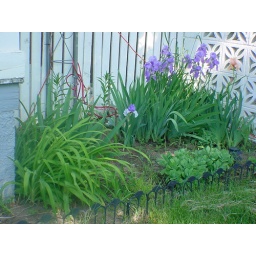
The flower garden in front of my house